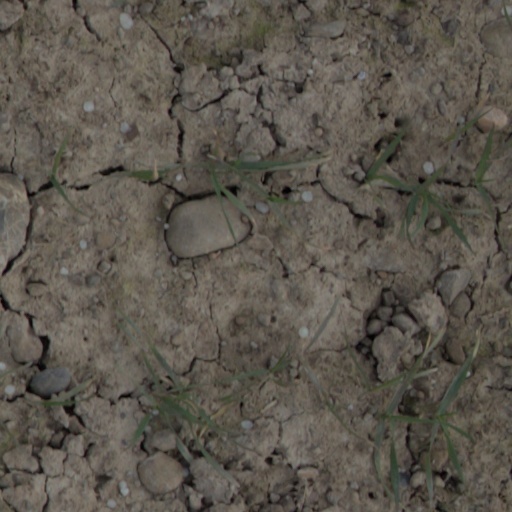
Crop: wheat